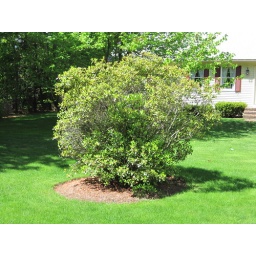
Up close the bush is stunning and the green grass makes this. an excellent photo... a great all around photo!